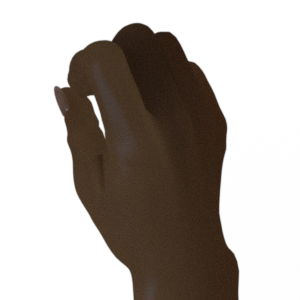
Label: rock